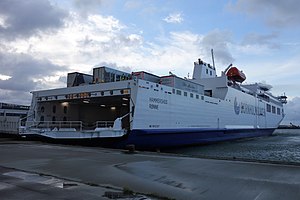
M/F Hammershus (2018)
M/F Hammershus er et RoRo-skib ejet af Molslinjen, der siden 1. september 2018 har sejlet på ruterne Rønne–Køge og Rønne–Sassnitz. Skibet blev bestilt i juni 2016 til en pris på 68 mio. euro. Konstruktionen af det 158 meter lange skib blev påbegyndt hos det finske værft Rauma Marine Constructions i marts 2017, og det blev søsat 5. januar 2018. Det var værftets første nybygning.